Arthur Gilbert

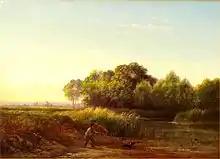
Arthur Gilbert "At the Waters Edge", 1866

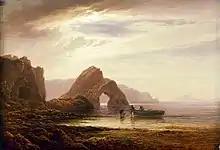
Arthur Gilbert "Gilter's Point, Tenby, by Moonlight", c.1873

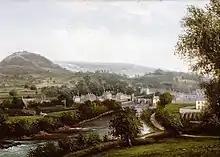
"Llangollen"; Oil on canvass, 25.2 × 35.5 cm, c. 1880

Arthur Gilbert (19 December 1819 – 21 April 1895) was an English landscape painter during the Victorian era, and a member of the Williams family of painters.